Michael Baisden

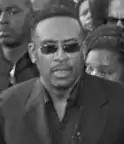

Michael Baisden is the former host of "The Michael Baisden Show". The show was syndicated by Baisden Media Group in partnership with SupeRadio and AURN (American Urban Radio Networks). The show airs weekday afternoons. The show was previously syndicated by Cumulus Media and was heard in over 78 media markets nationwide with over 8 million listeners daily. His media career began when he left his job driving trains in Chicago to self-publish "Never Satisfied", and began touring the country selling books out of the trunk of his car.